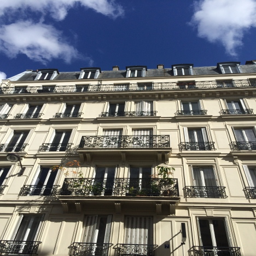
like i said , i love these buildings .